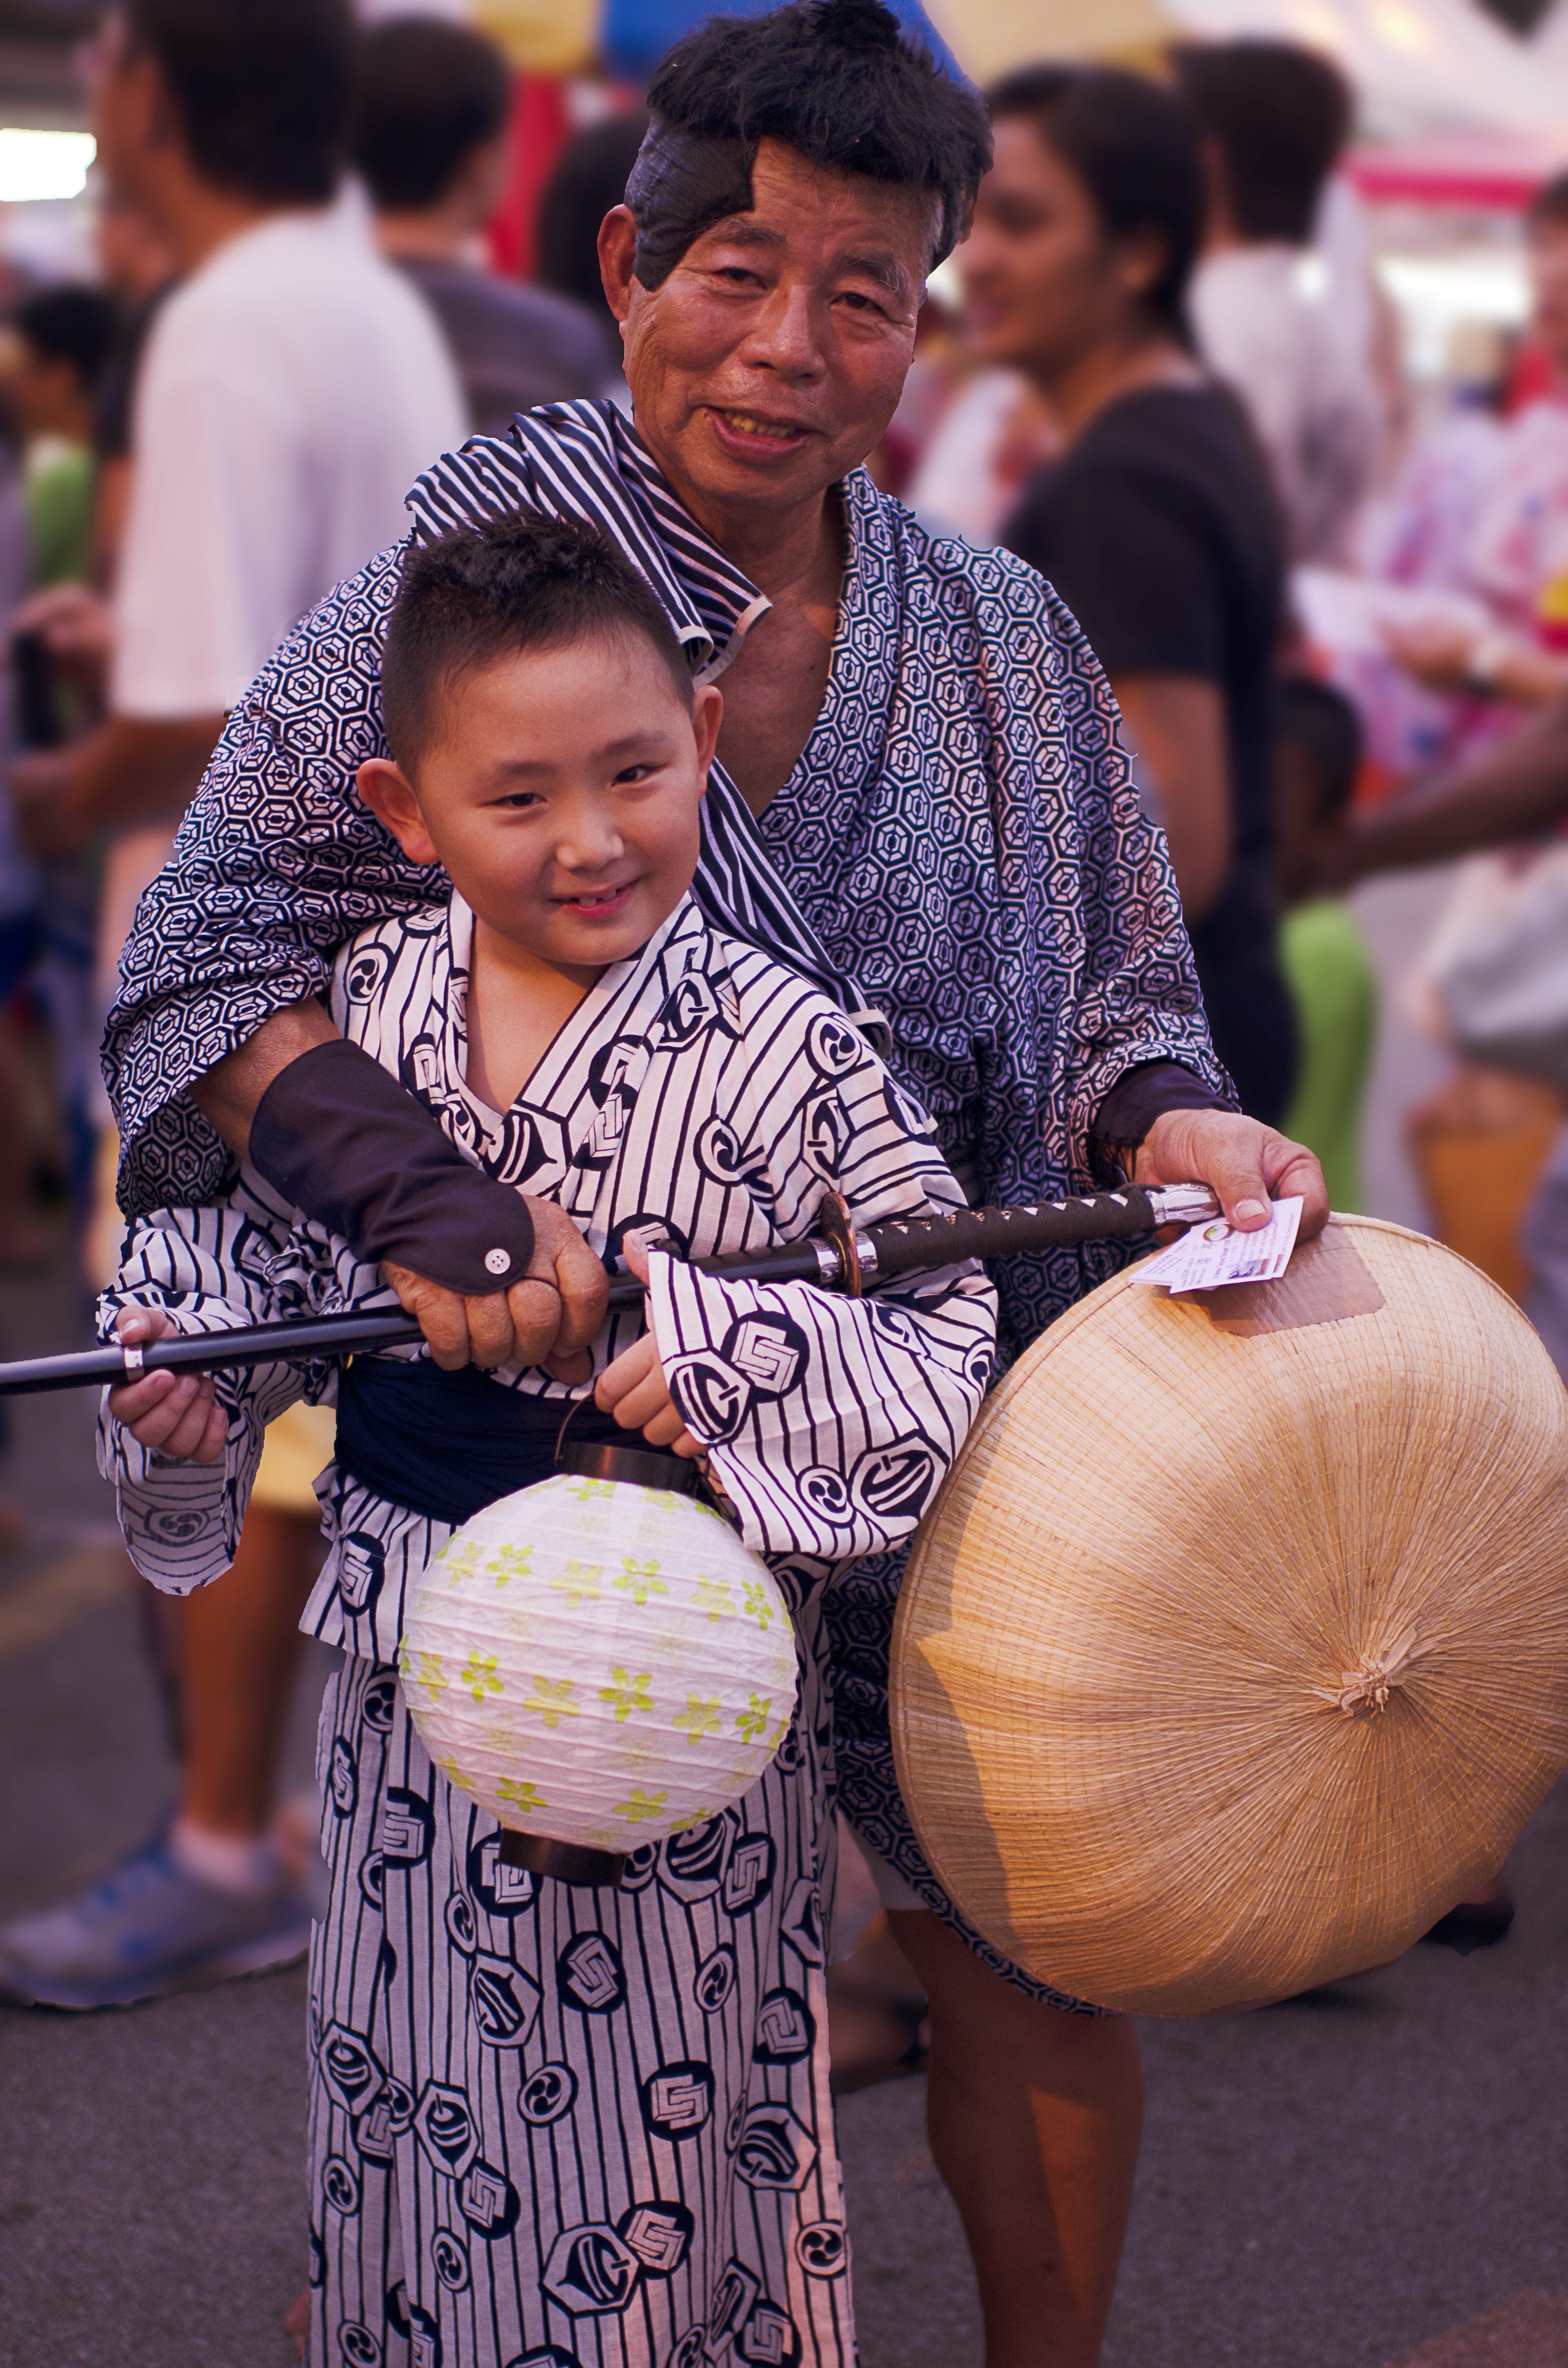
outdoor, person, people, woman, boy, kid, celebration, love, portrait, spring, color, child, together, drum, childhood, smiling, smile, cheerful, family, festival, fun, happy, happiness, temple, grandfather, joy, tradition, outfit, grandson, traditional cloth, bon odori, japanese harvest festival, japanese harvest celebration, japanese samurai costume, japanese boy, traditional outfit, hand drum